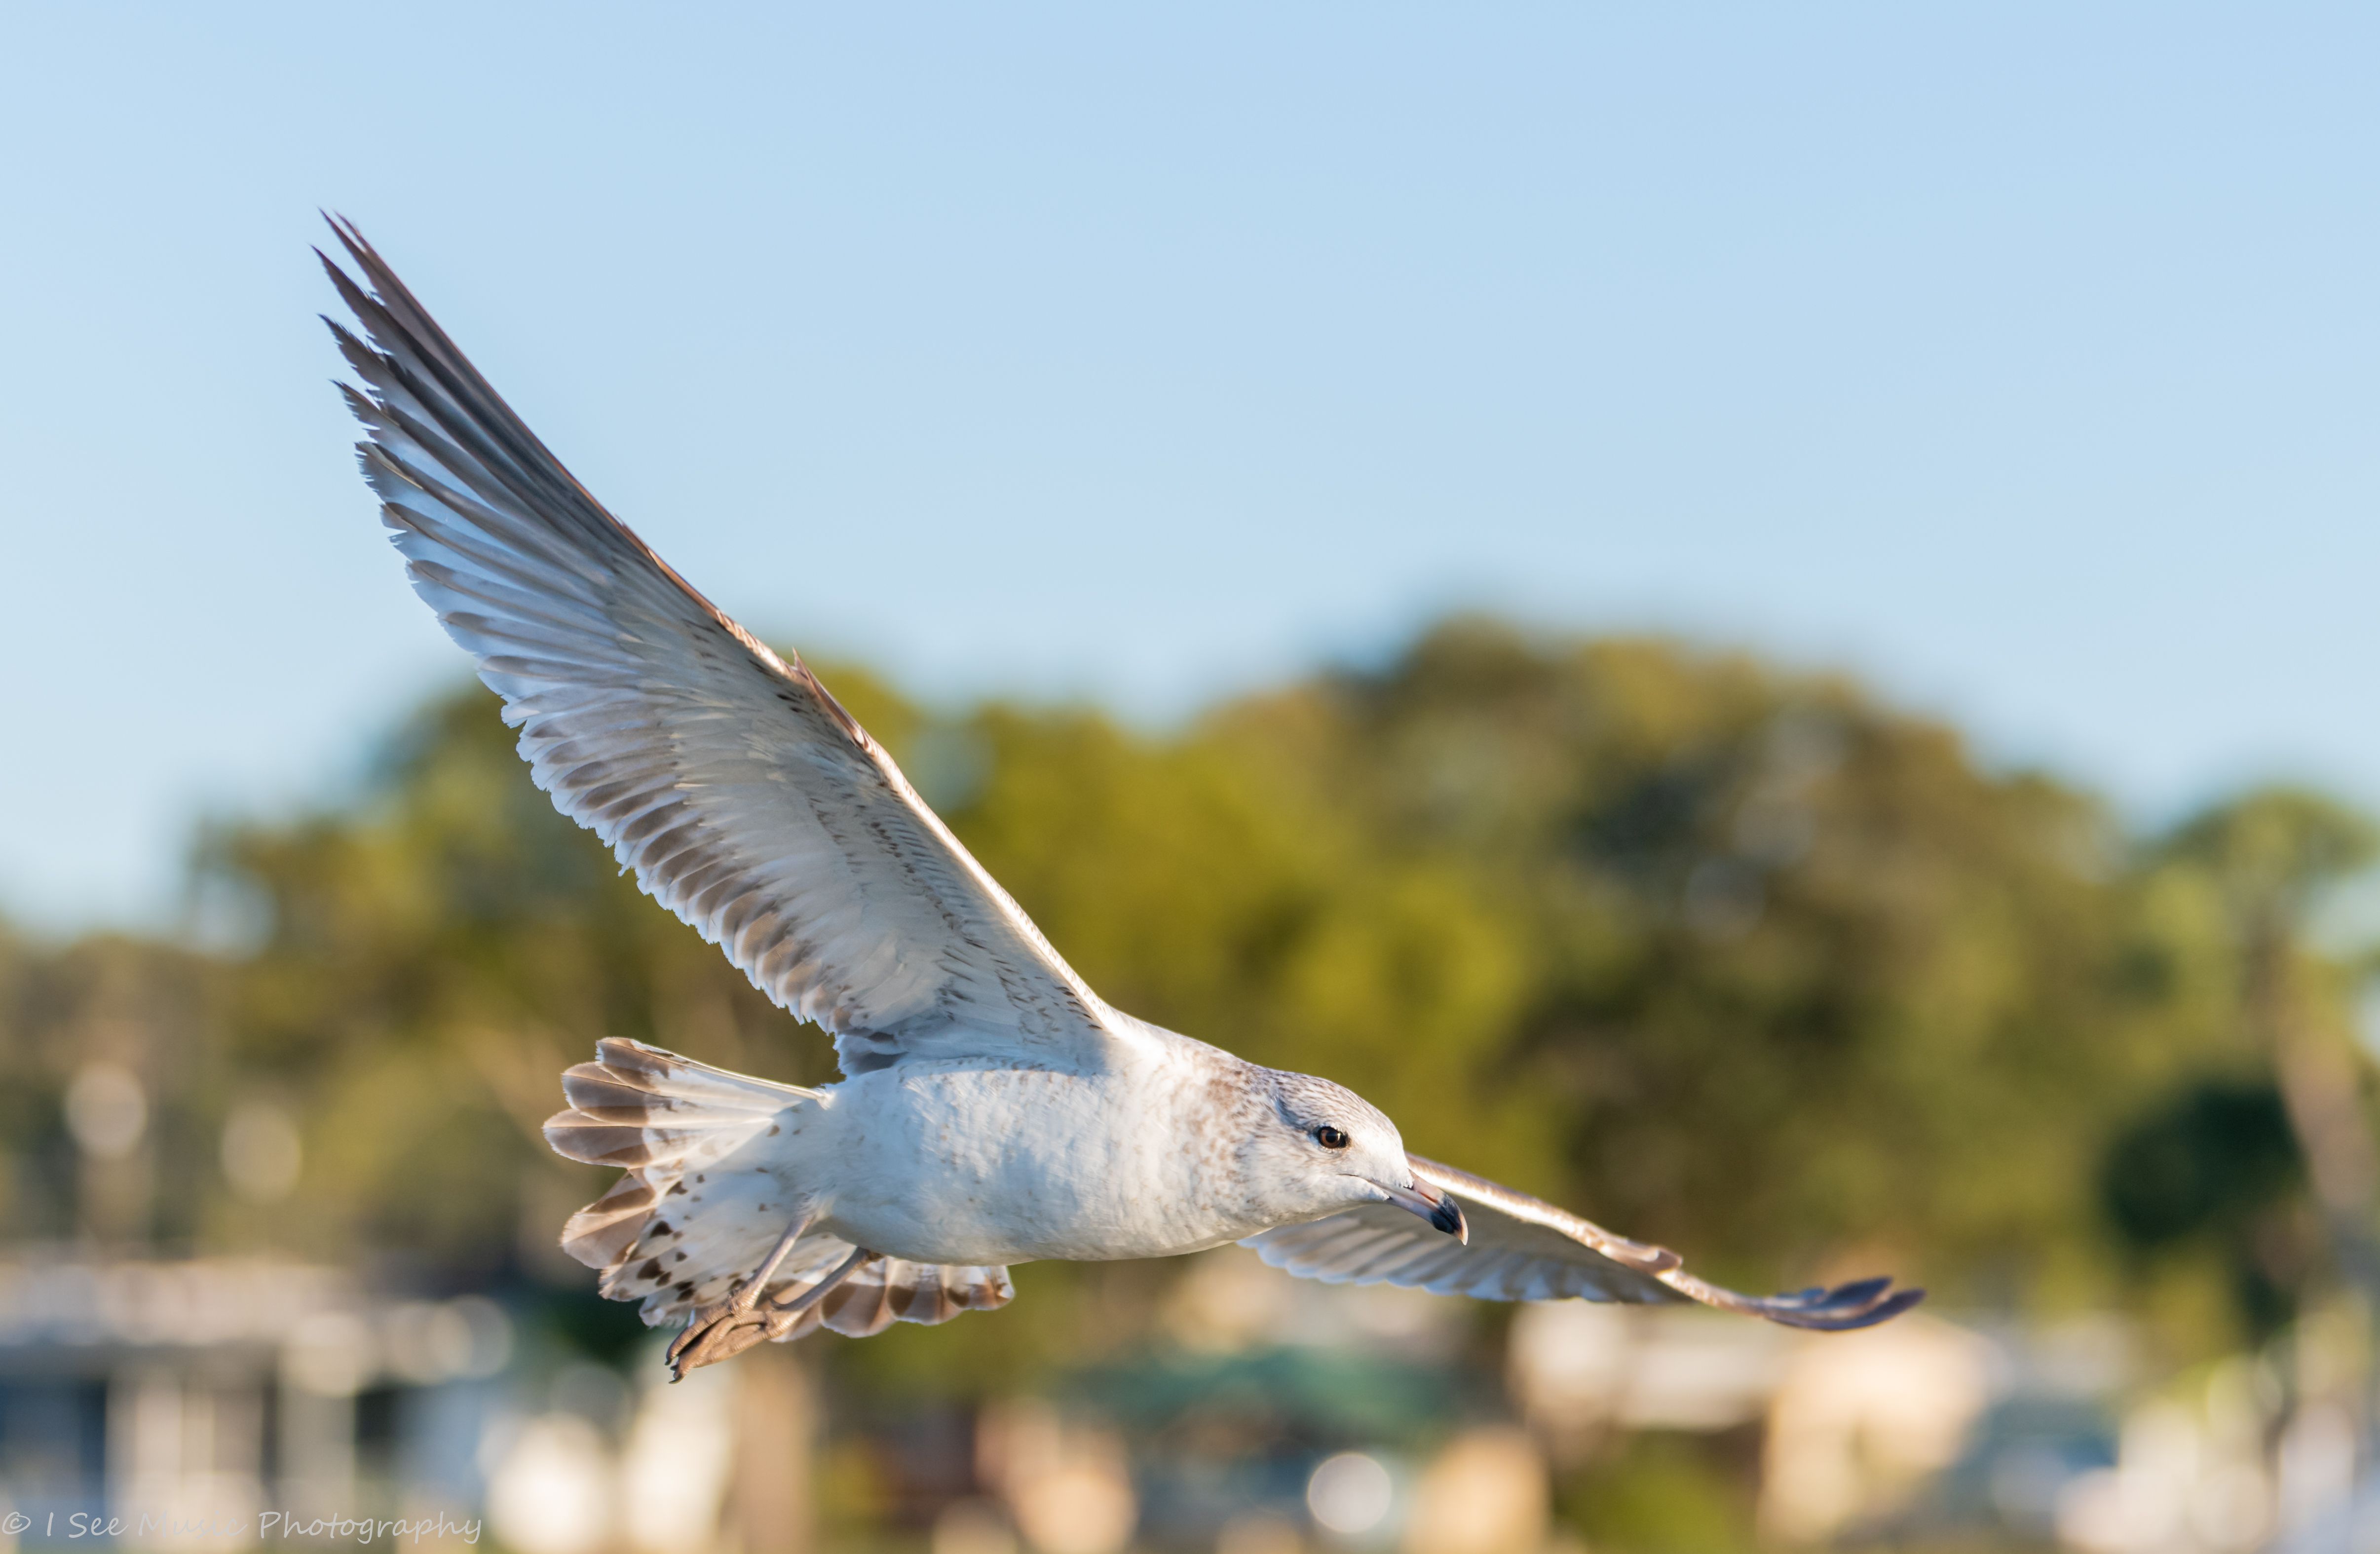
A Flight Bird
A landscape taken in daylight of a bird with its wings gracefully extended. The Background is blurred making the focus on the little creature. The picture has the photographer's watermark on the bottom left.
A landscape taken at a wide angle shot in a serene outdoor setting with clear skies and gentle sunlight. The image evokes a sense of freedom and peace. The environment is calm, bathed in natural light, creating a peaceful contrast between the bird's motion and the background. The picture has the photographer's watermark on the bottom left.
Labels: Animal, Bird, Flying, Seagull, Waterfowl, Beak, Buzzard, Hawk, Booby, Kite Bird, Blurred Background, Watermark
Camera: NIKON CORPORATION NIKON D850
Lens: 70.0-200.0 mm f/2.8, (164) 70-200mm
Aperture: F2.8
Exposure: 1/2000 sec
ISO: 250
Focal length: 102.0 mm